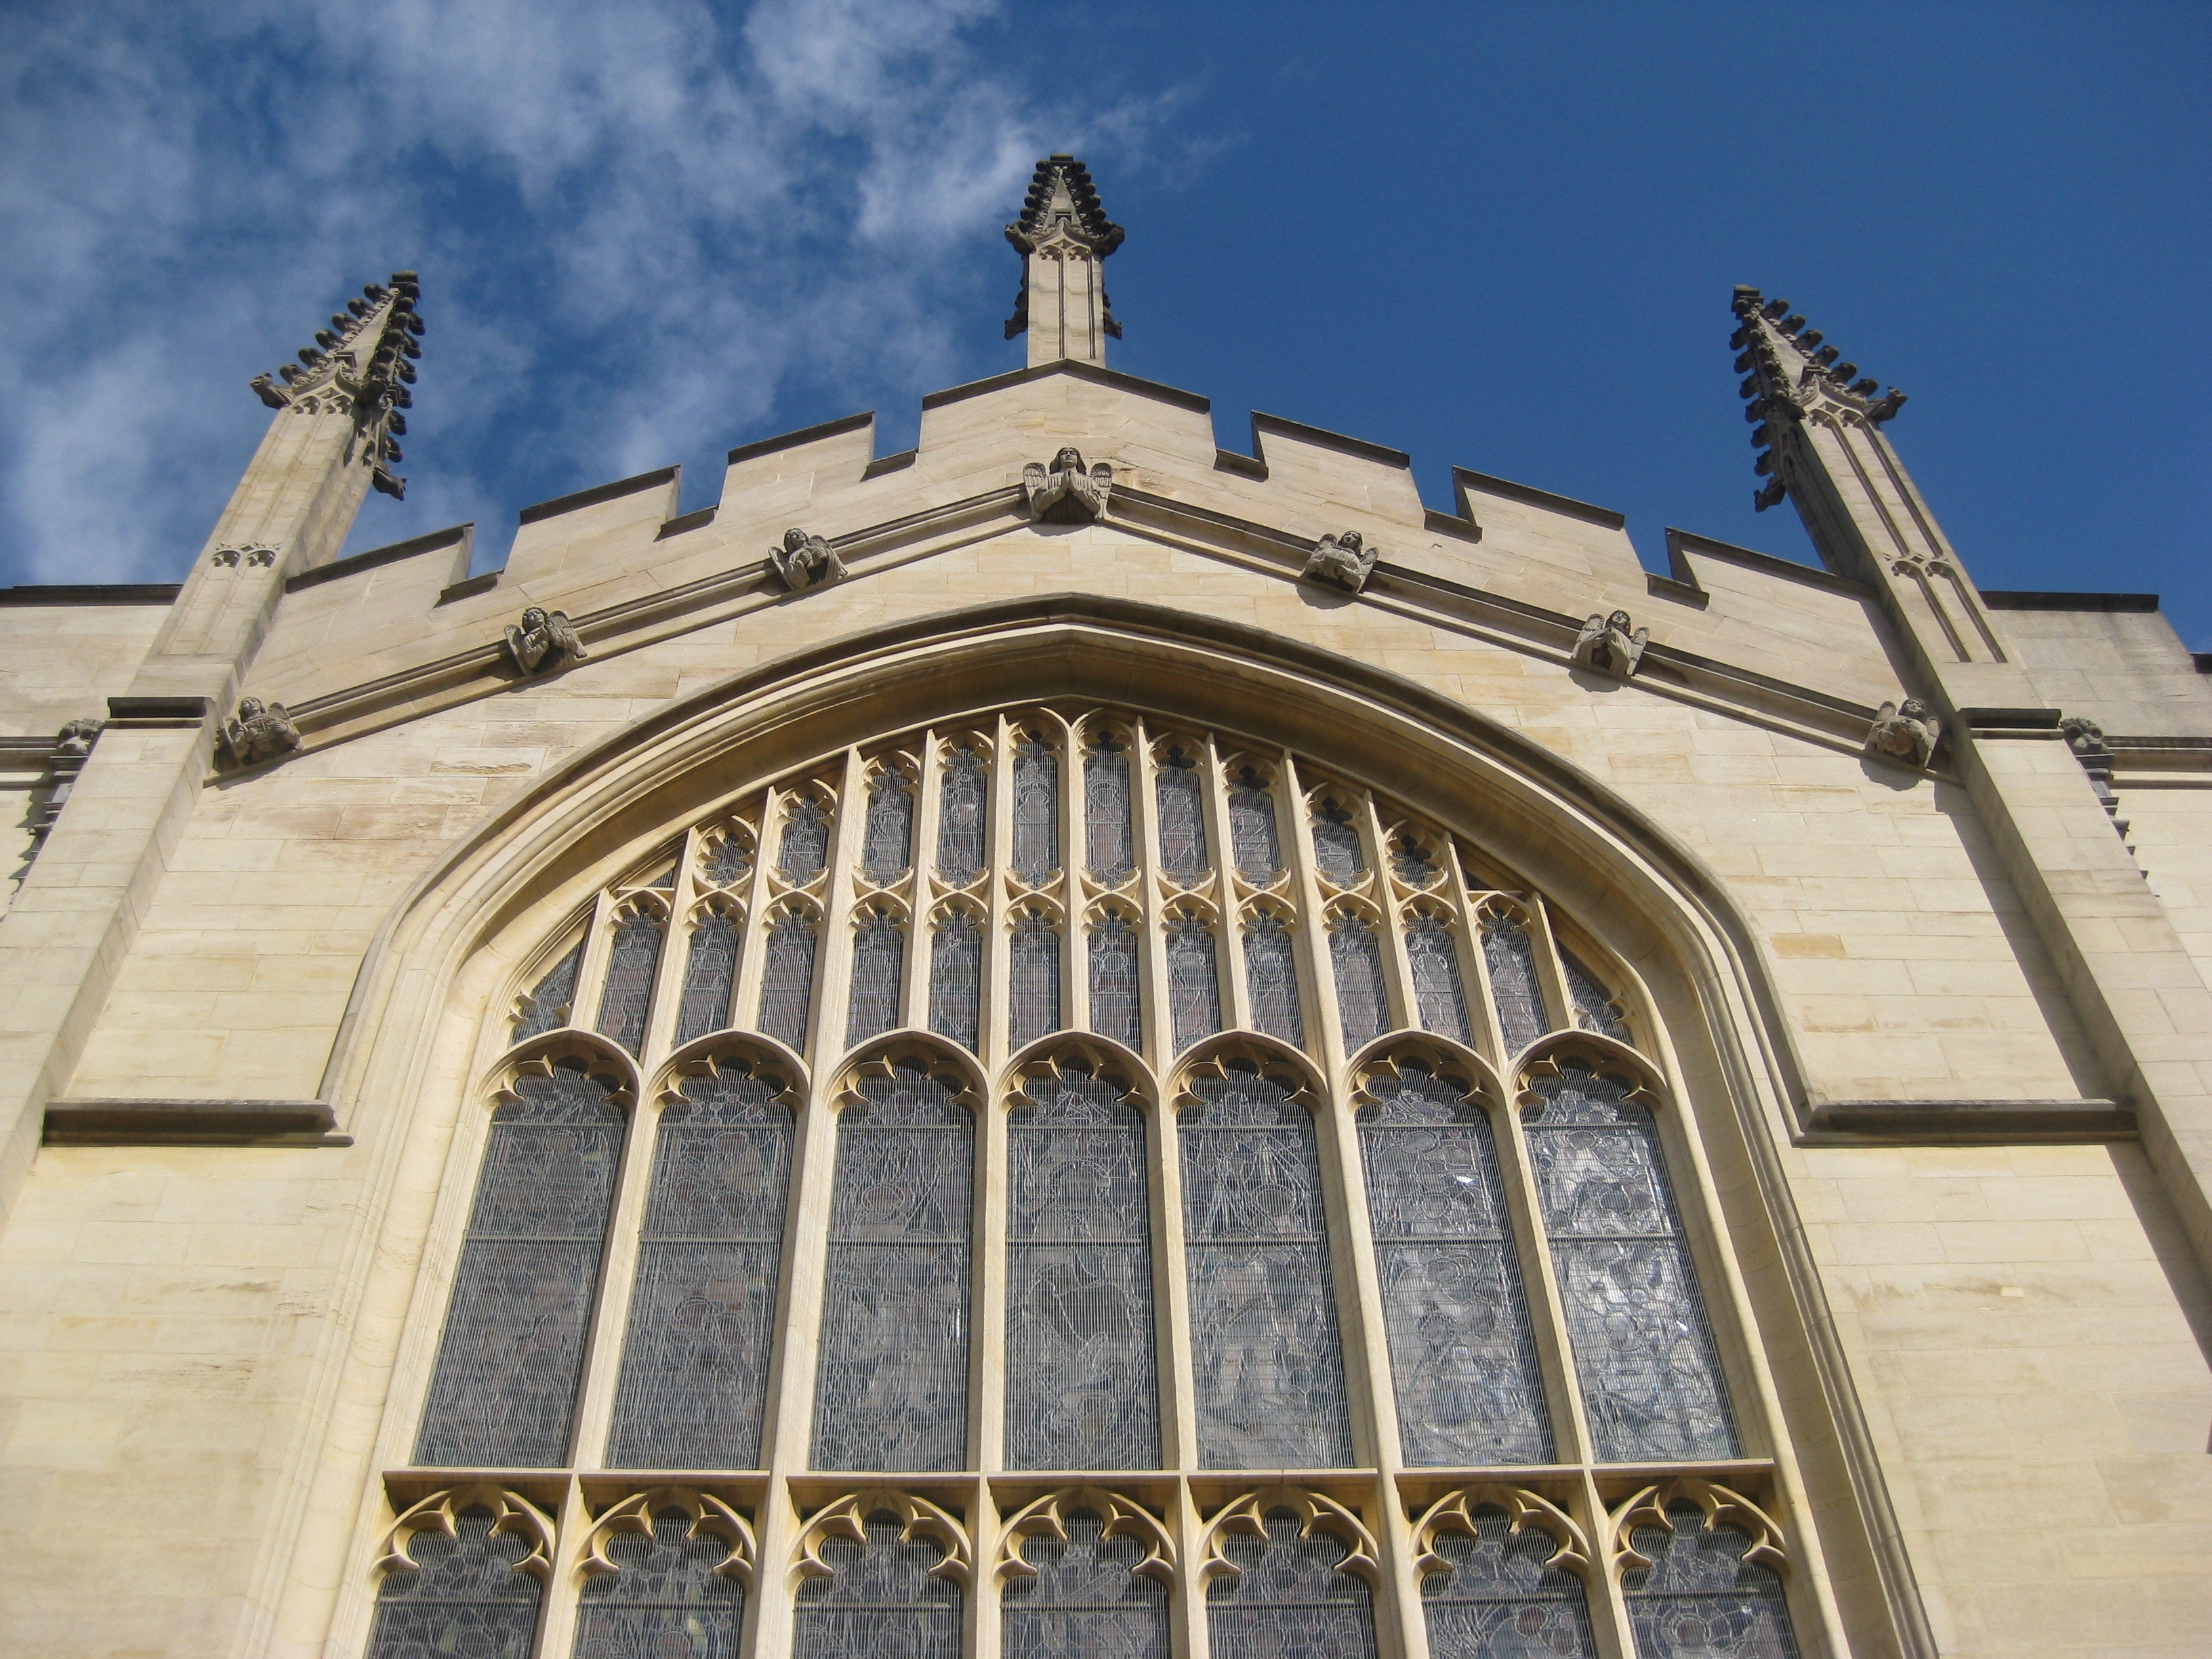
architecture, building, palace, landmark, facade, church, cathedral, place of worship, england, symmetry, collage, synagogue, basilica, oxford, rose window